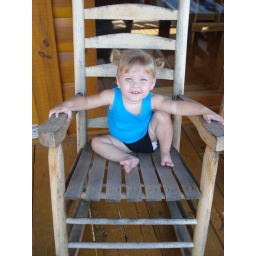
Lilli in a rocking chair on the balcony